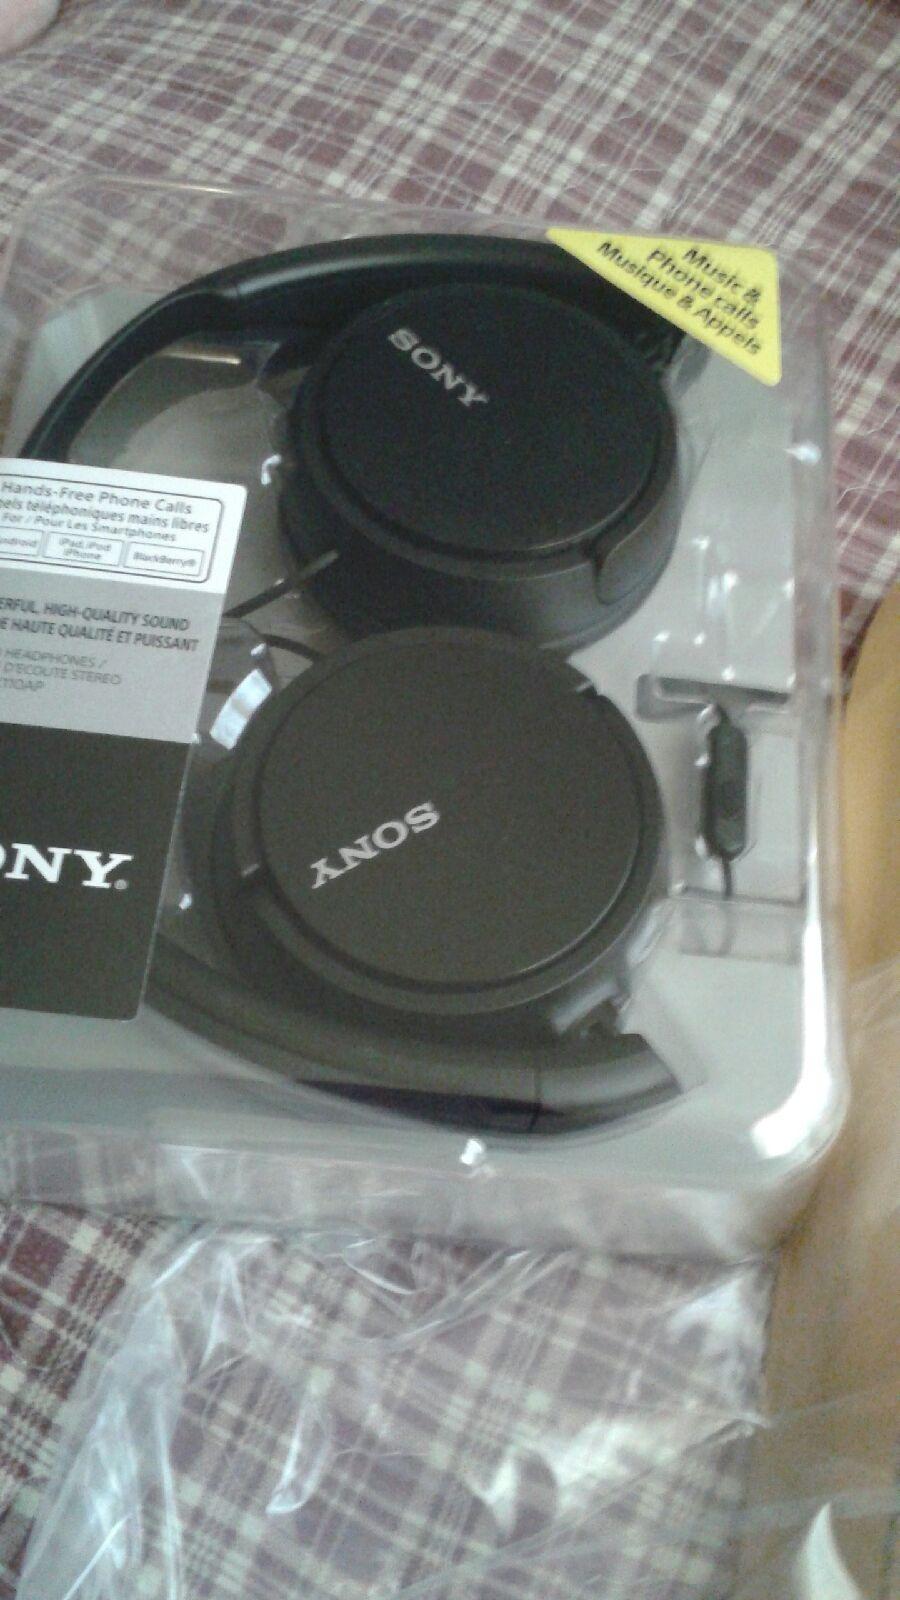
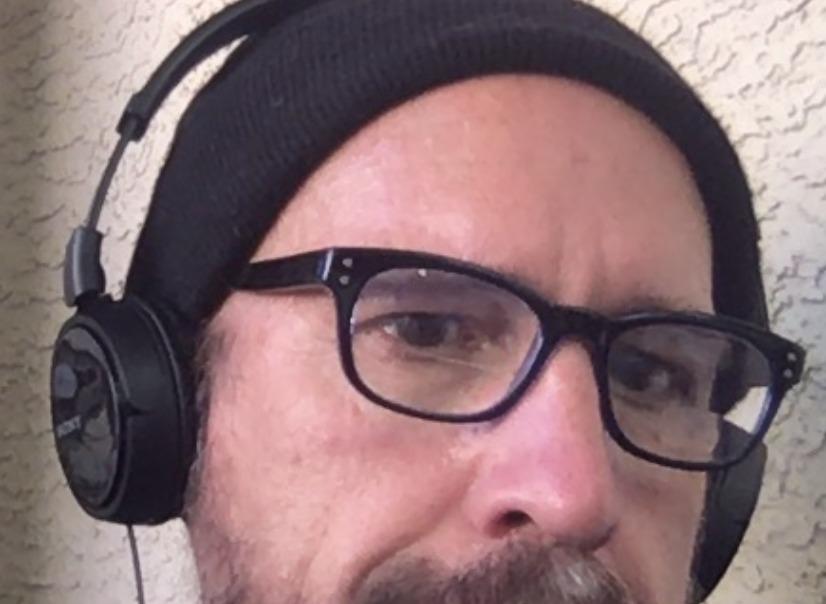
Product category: headphones
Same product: no